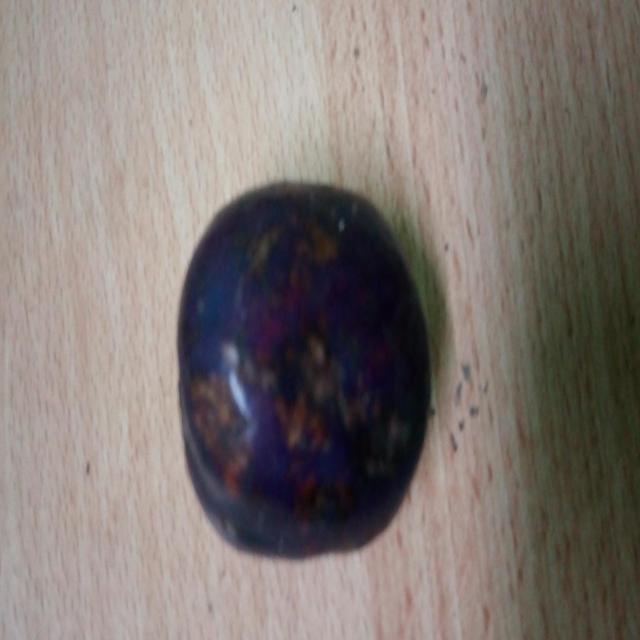
Plum grade: unaffected